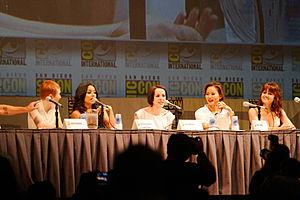
Sucker Punch est un film fantastique américain coécrit et réalisé par Zack Snyder, sorti en 2011.
Jamie Chung, née le 10 avril 1983 à San Francisco, est une actrice et mannequin américaine d'origine sud-coréenne.